Bondage (BDSM)

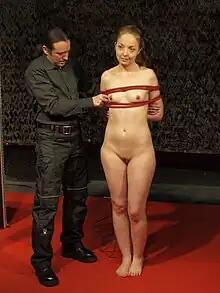
A male bondage rigger demonstrates to the audience how to do rope bondage at the 2015 BoundCon event in Germany. The bondage technique used here is a box tie, a basic form of arm and breast bondage.

Self-bondage is more complex, and may involve special techniques to apply bondage to oneself, and also to effect a release after a lapsed period of time. Self-bondage is also notably risky: see the safety notes below.